Alexander Karl, Duke of Anhalt-Bernburg

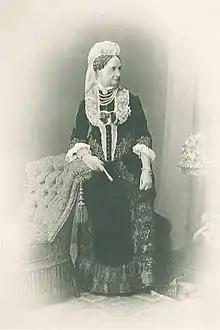
Alexander Charles' wife, Princess Friederike of Schleswig-Holstein-Sonderburg-Glücksburg.

In Gottorp on 30 October 1834 Alexander Karl married Princess Friederike of Schleswig-Holstein-Sonderburg-Glücksburg, daughter of Frederick William, Duke of Schleswig-Holstein-Sonderburg-Glücksburg and his wife Princess Louise Caroline of Hesse-Kassel; she was also a sister of the later King Christian IX of Denmark. The union was childless.